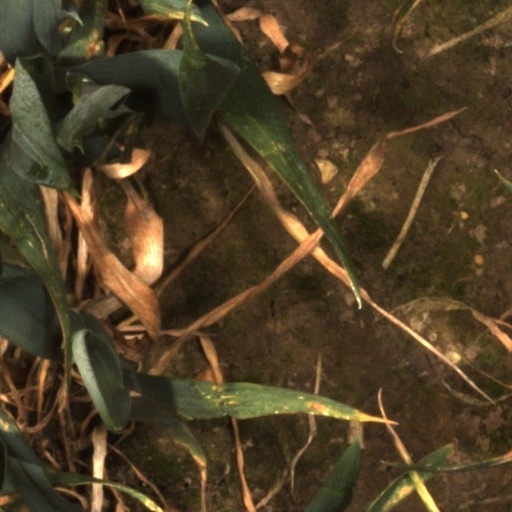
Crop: wheat